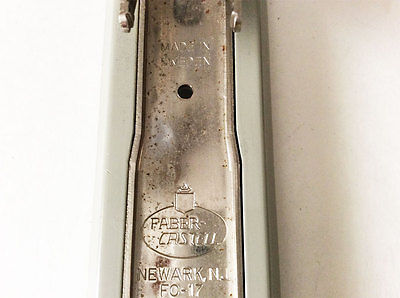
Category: stapler